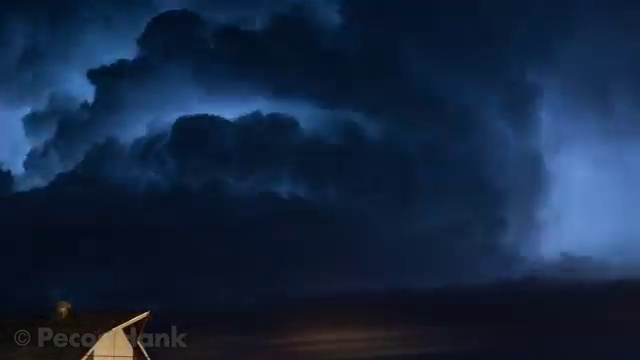
Fire: no
Smoke: no